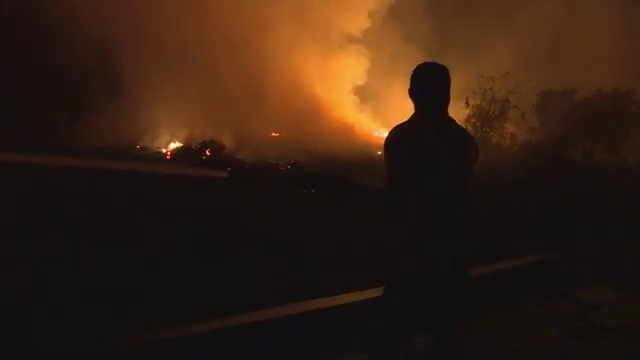
Fire: yes
Smoke: yes